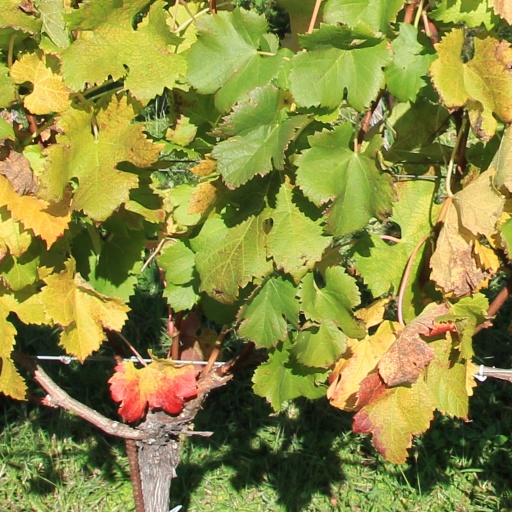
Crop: grape